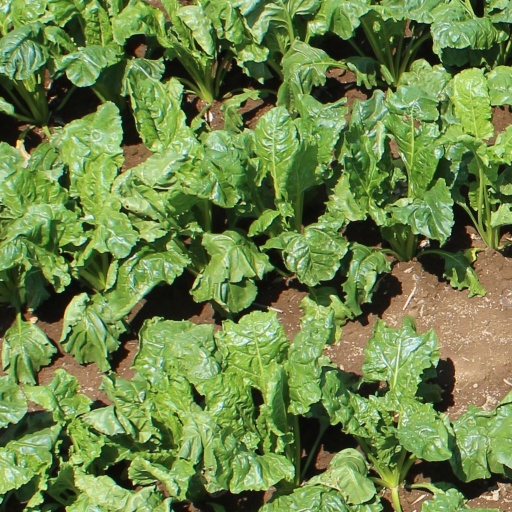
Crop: sugar beet